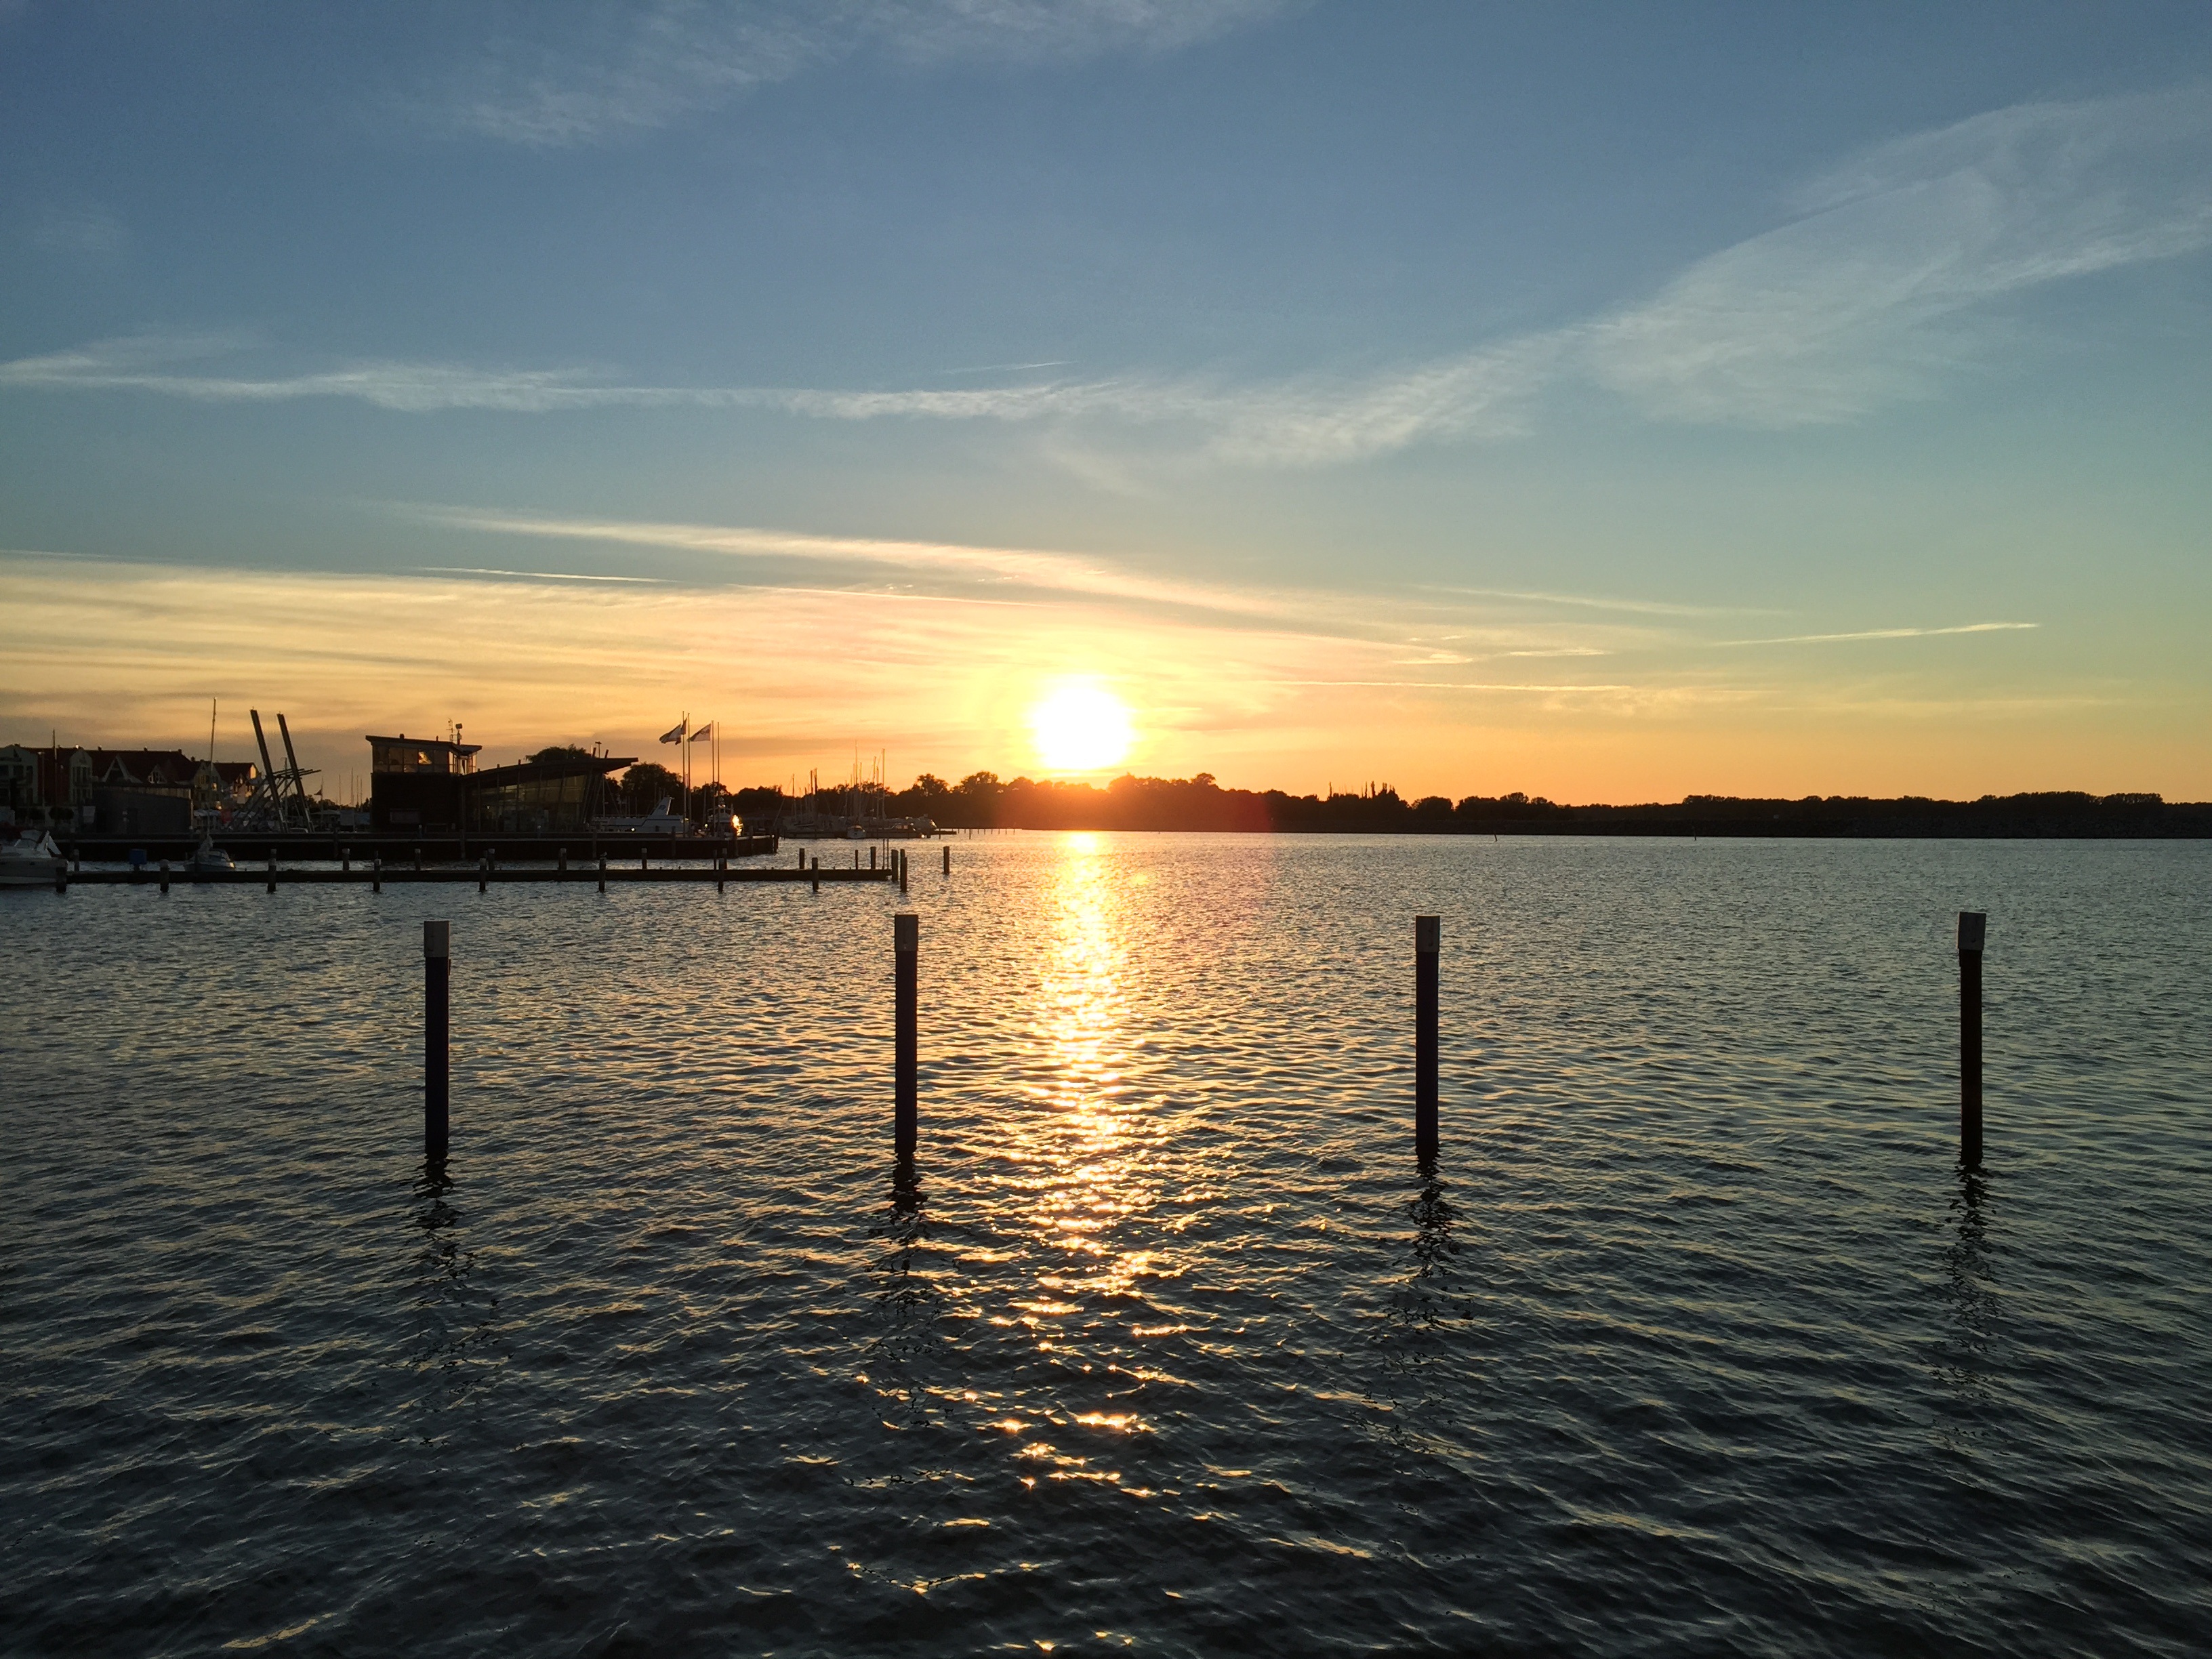
sea, water, ocean, horizon, cloud, sky, sun, sunrise, sunset, sunlight, morning, lake, dawn, summer, dusk, evening, reflection, holiday, farbenpracht, mood, abendstimmung, afterglow, evening sky, barth